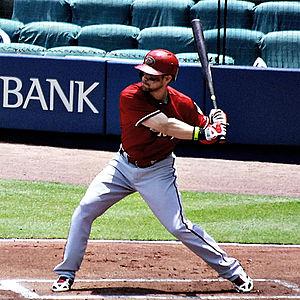
Ender David Inciarte Montiel est un voltigeur des Braves d'Atlanta de la Ligue majeure de baseball.